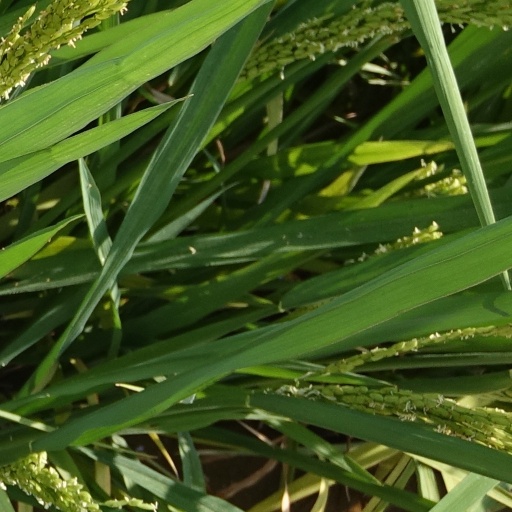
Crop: rice